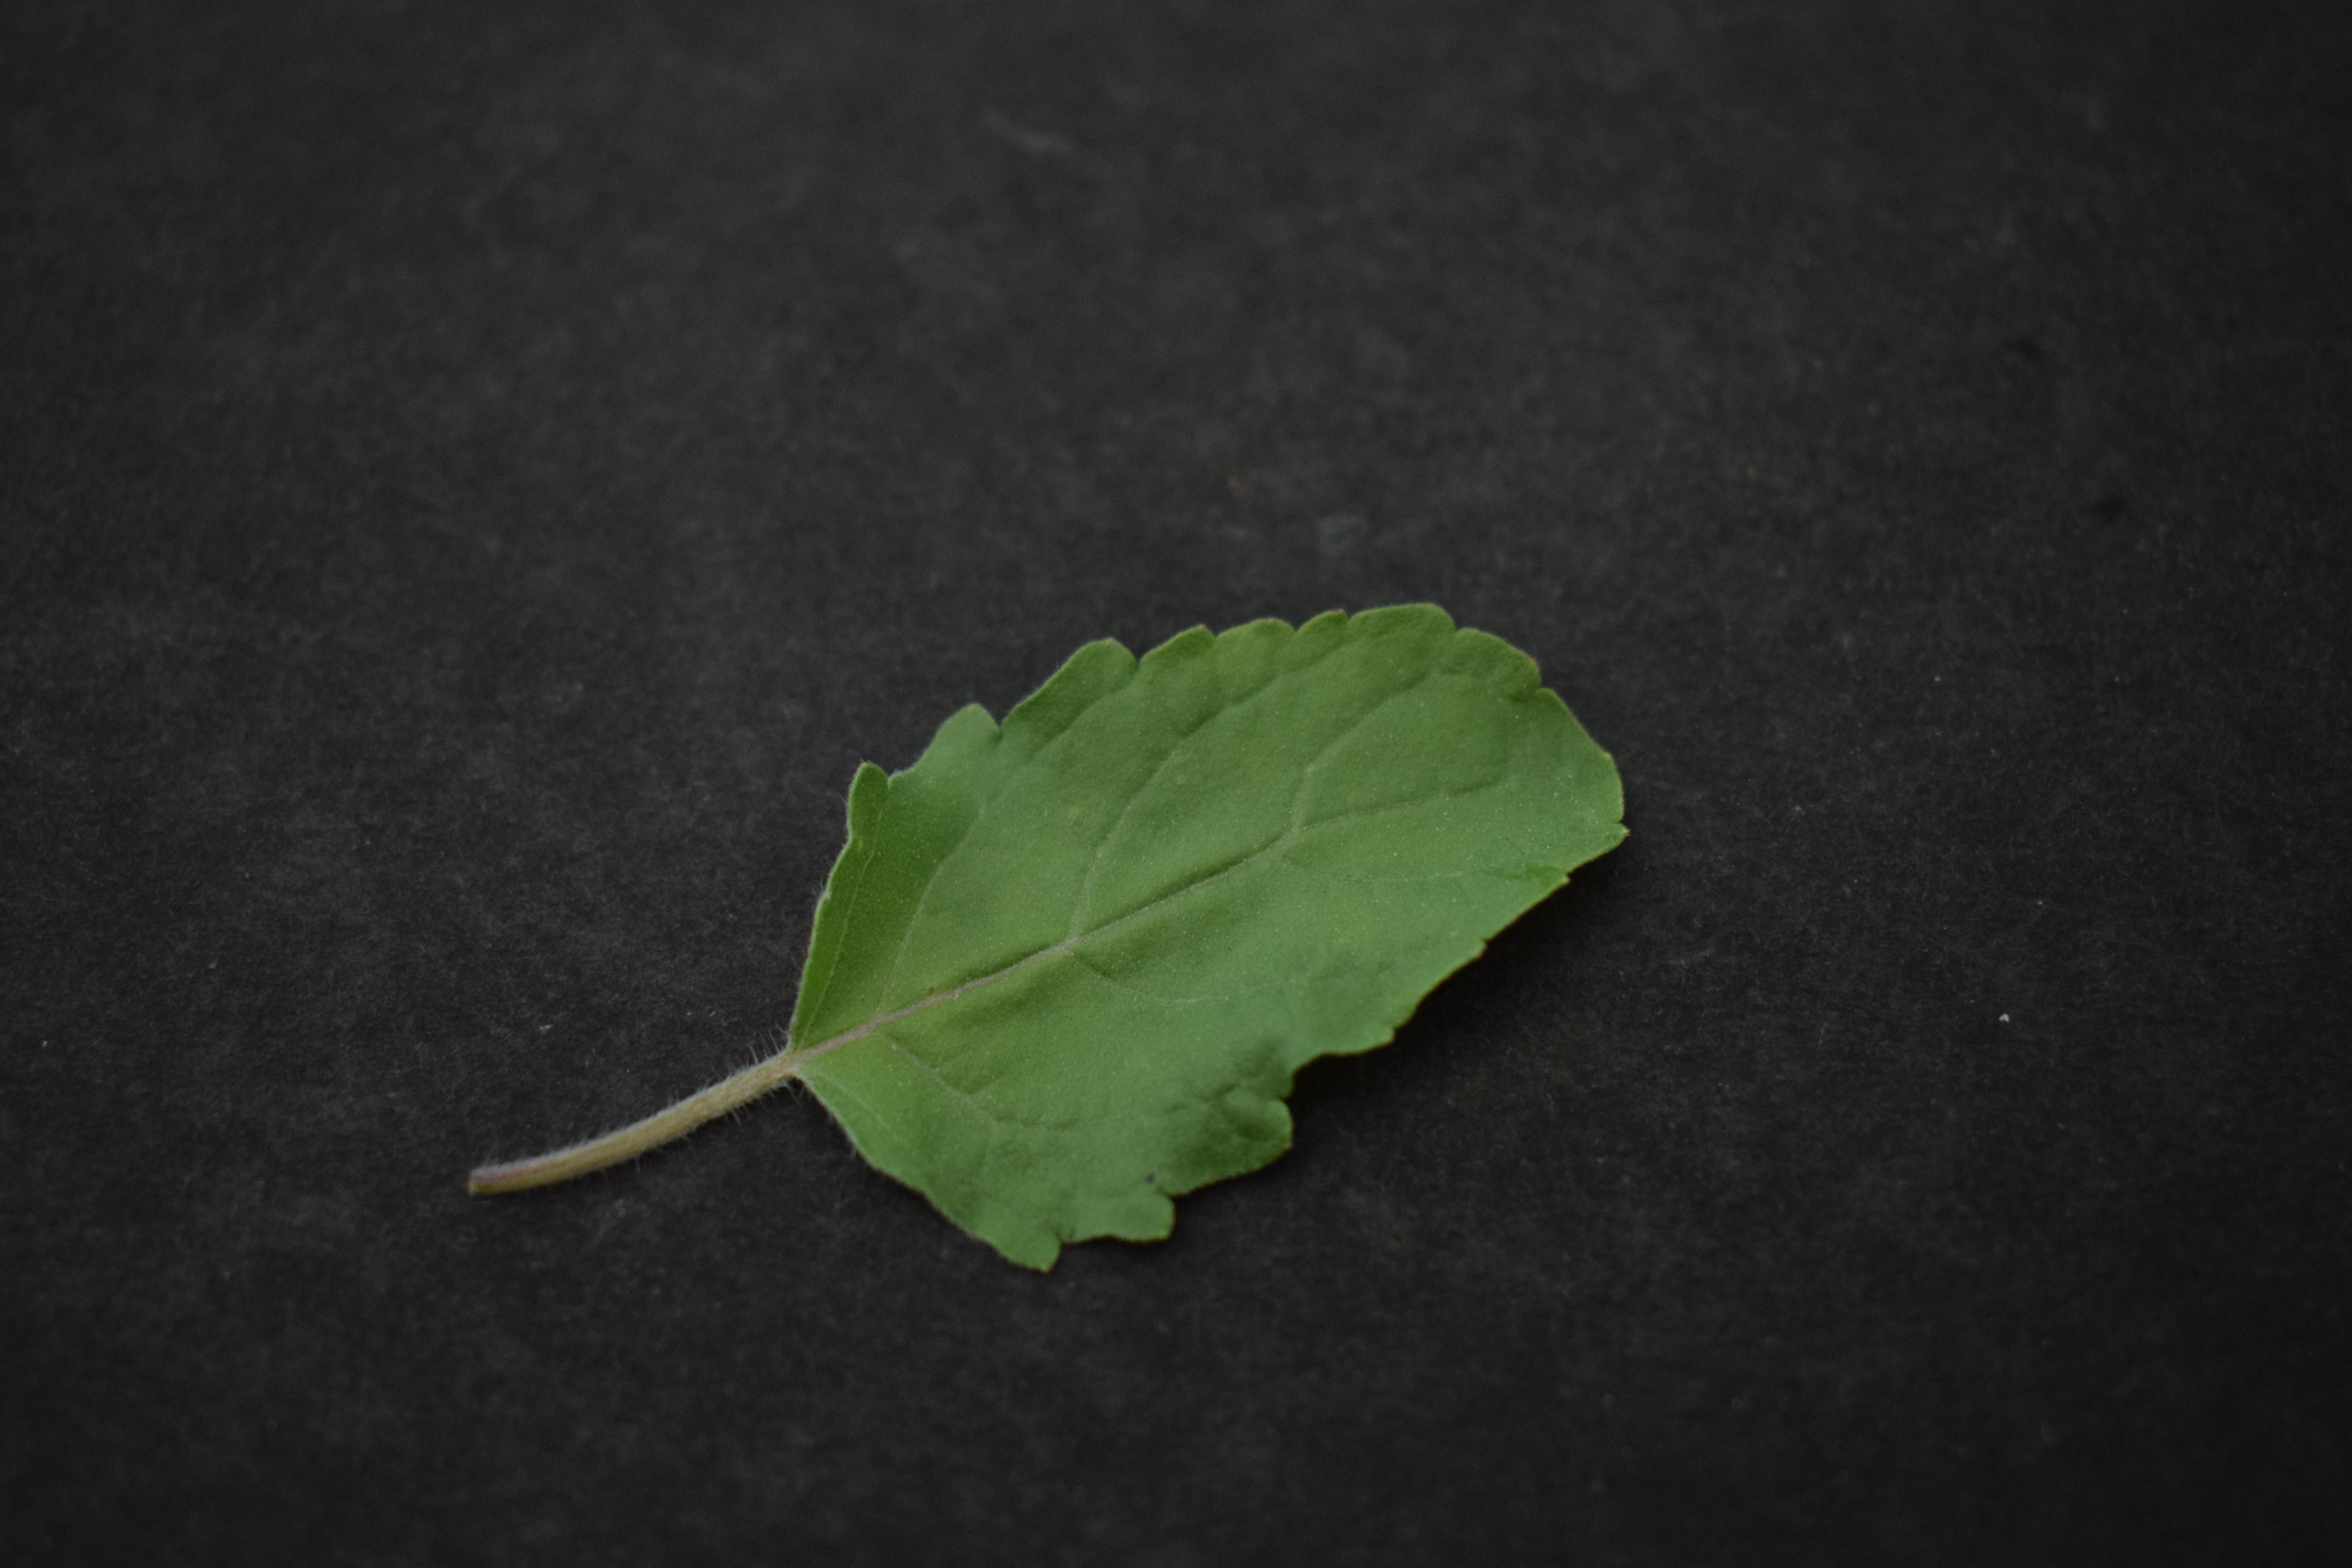
Plant species: Basil